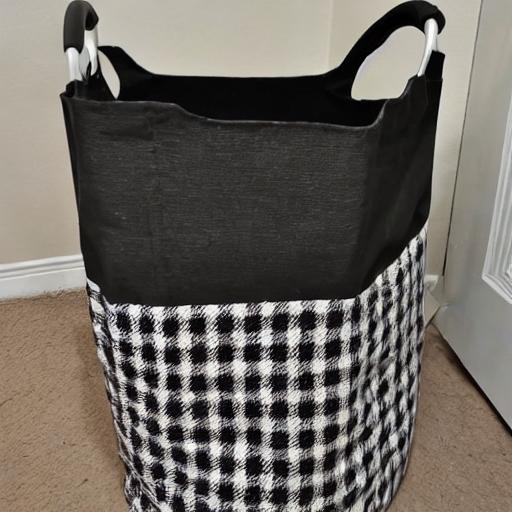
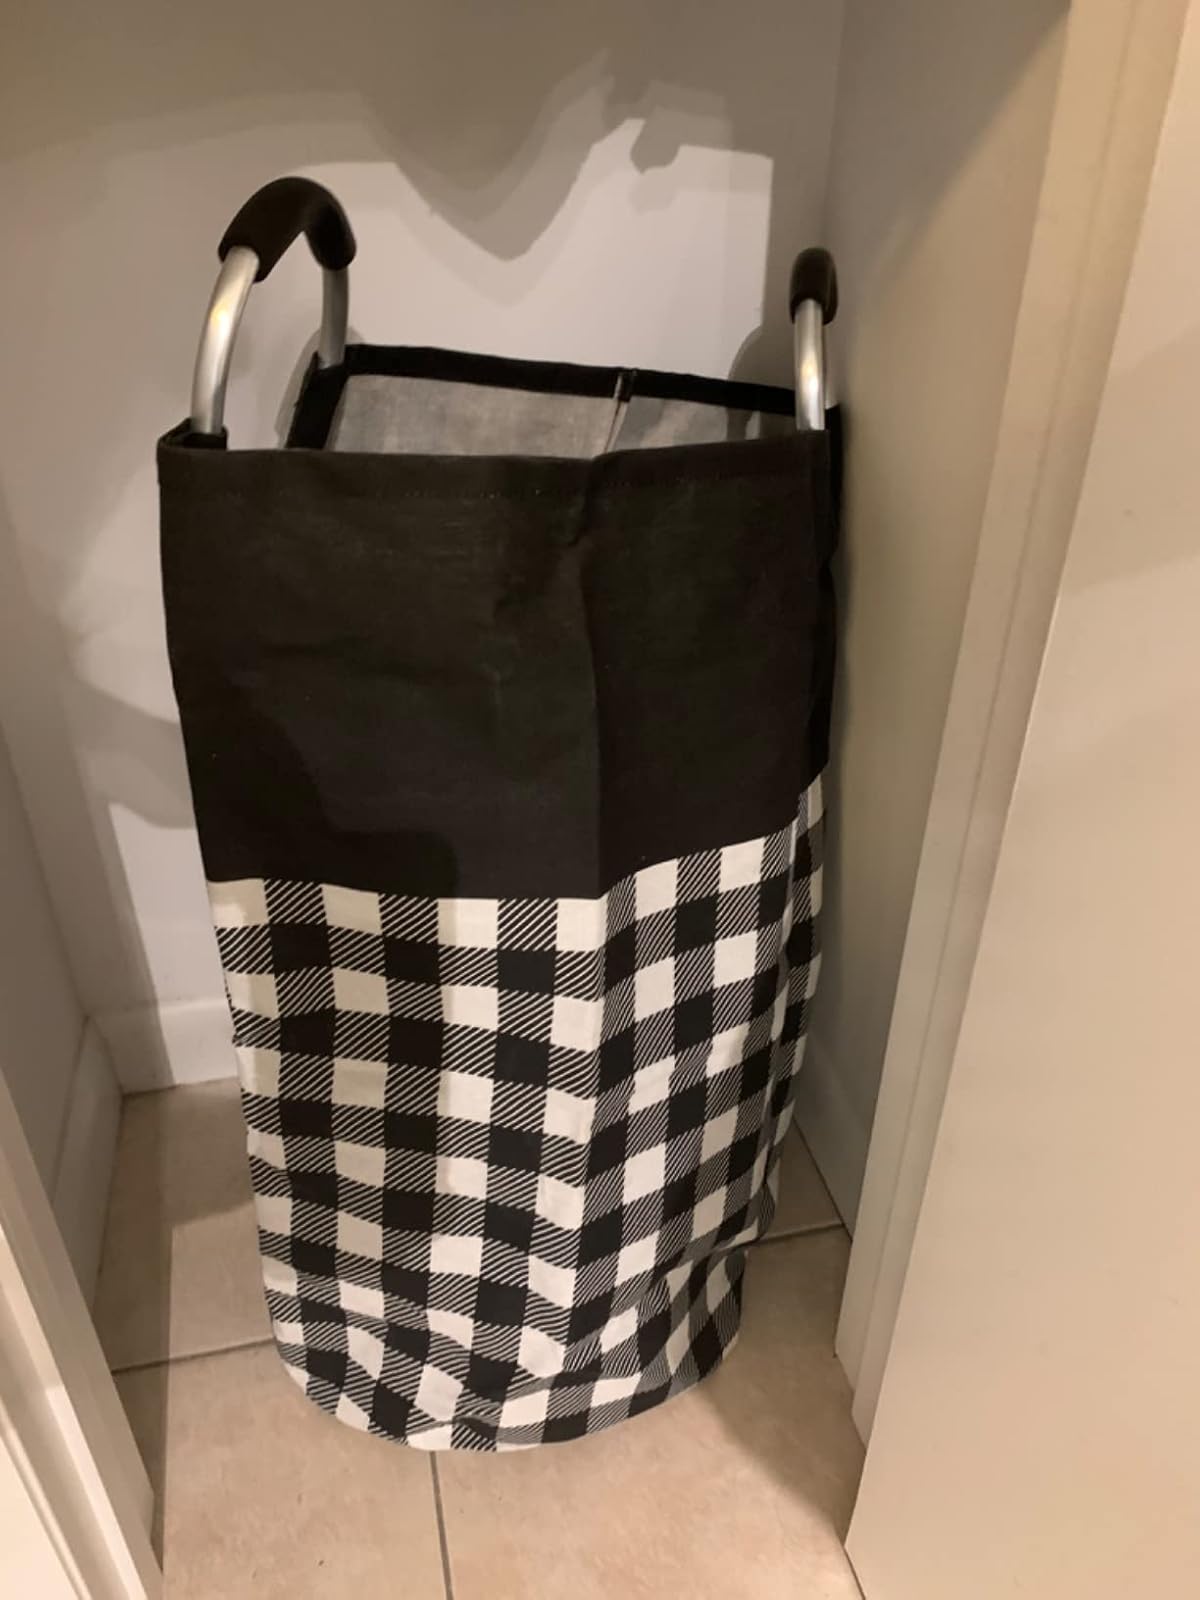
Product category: items_hamper
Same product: no